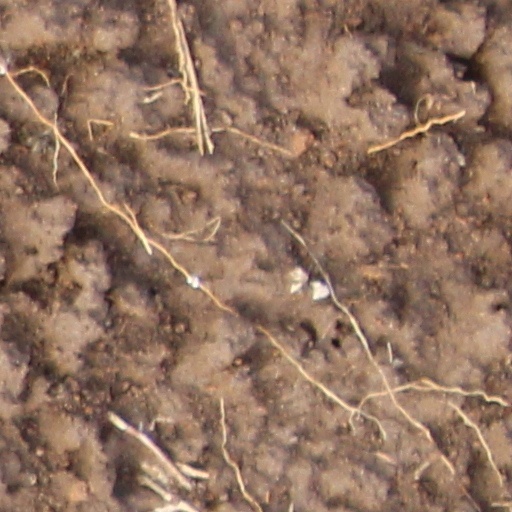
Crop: wheat